Prospect Cottage

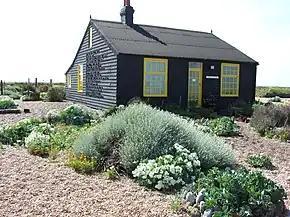
Prospect Cottage in May 2007

Prospect Cottage is a house on the coast in Dungeness, Kent. Originally a Victorian fisherman's hut, the house was purchased by director and artist Derek Jarman in 1987, and was his home until his death in 1994.